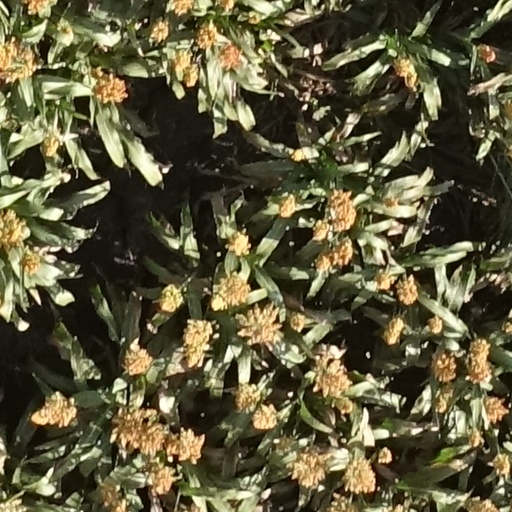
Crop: sorghum